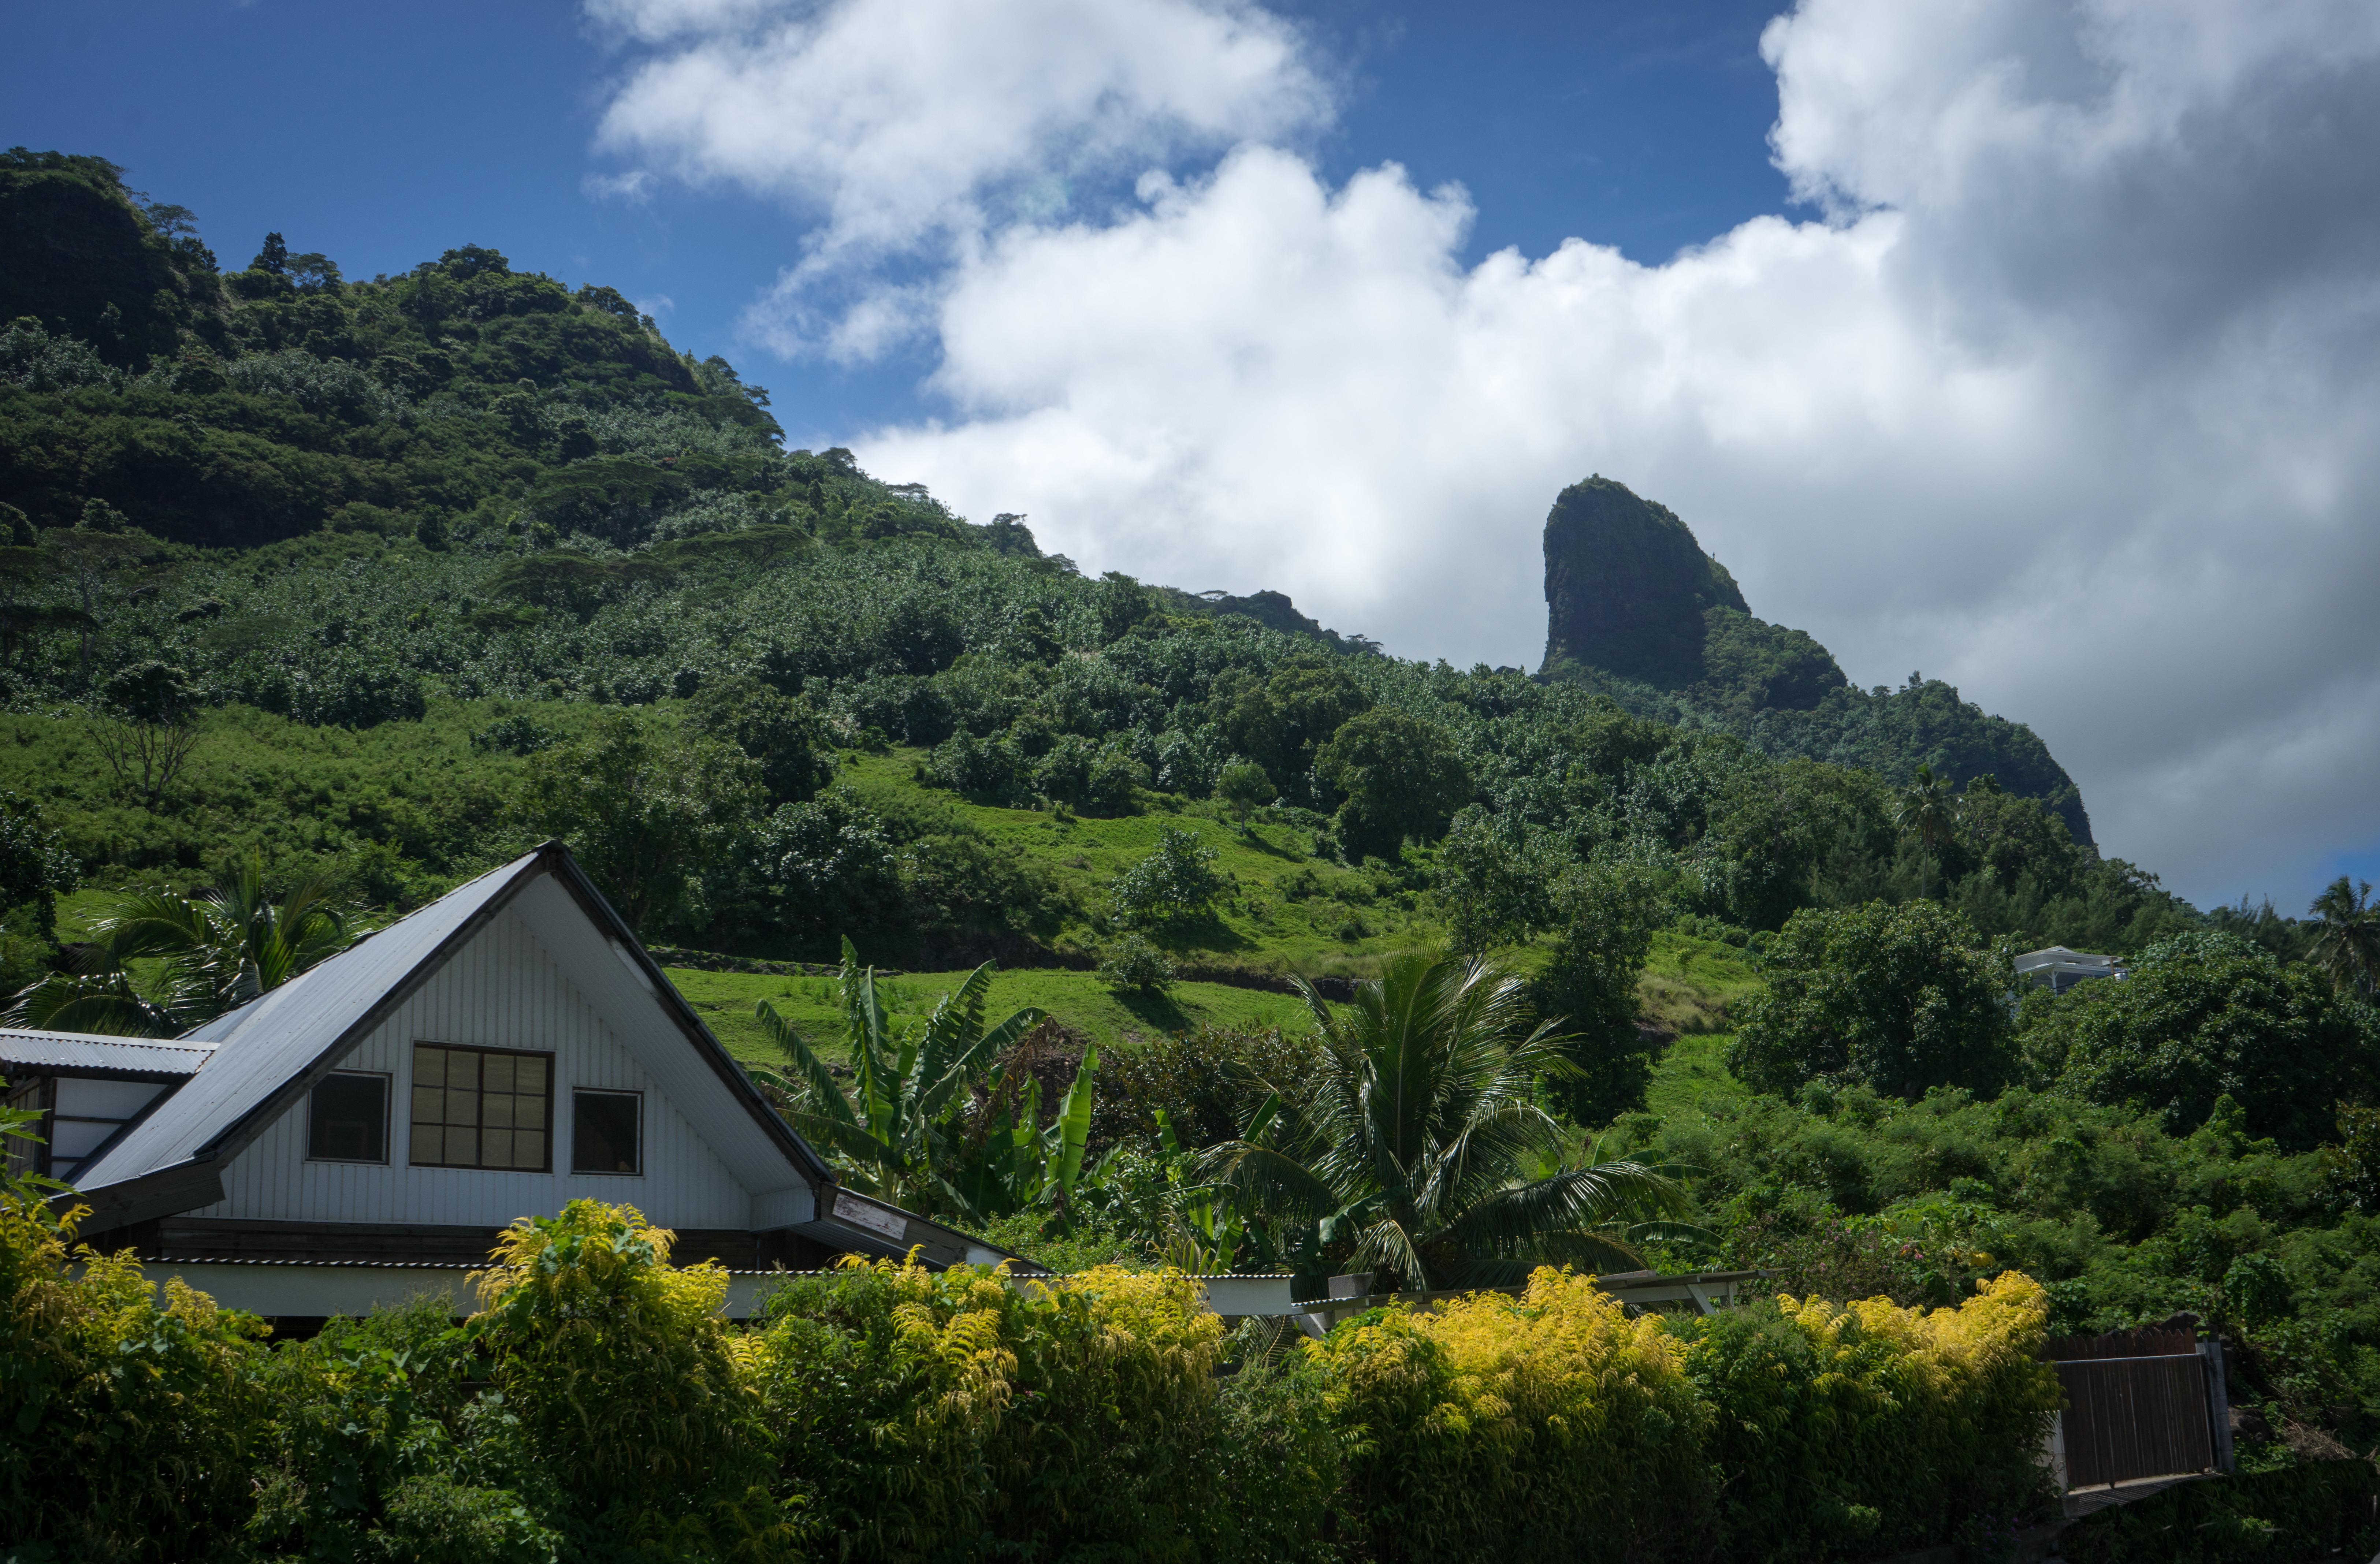
landscape, tree, nature, forest, outdoor, mountain, cloud, sky, countryside, hill, flower, view, valley, mountain range, summer, vacation, travel, rural, green, jungle, paradise, tropical, island, tourism, flowers, sunny, scene, tahiti, rural area, south pacific, moorea, french polynesia, mountainous landforms